Fort Hill (Frankfort, Kentucky)

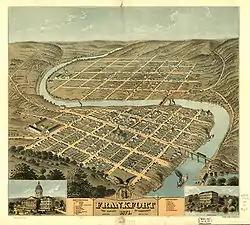
1871. Downtown Frankfort is seen in the foreground, while South Frankfort lies across the river in the background. Fort Hill is in the lower left hand corner.

Fort Hill (formerly known as Blanton's Hill) is a promontory overlooking downtown Frankfort, Kentucky. It is the site of two earthwork forts from the American Civil War. Fort Hill is on the National Register of Historic Places and is now a public park.